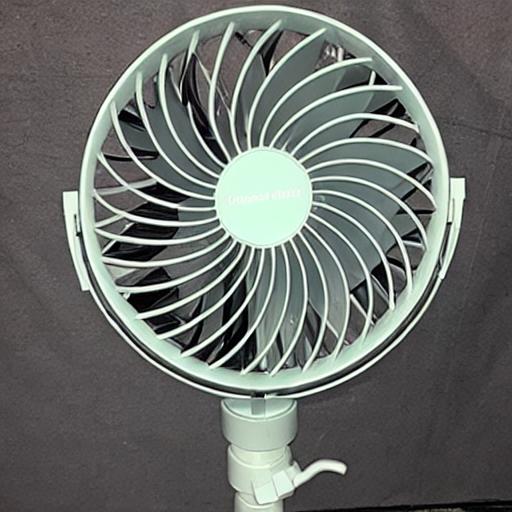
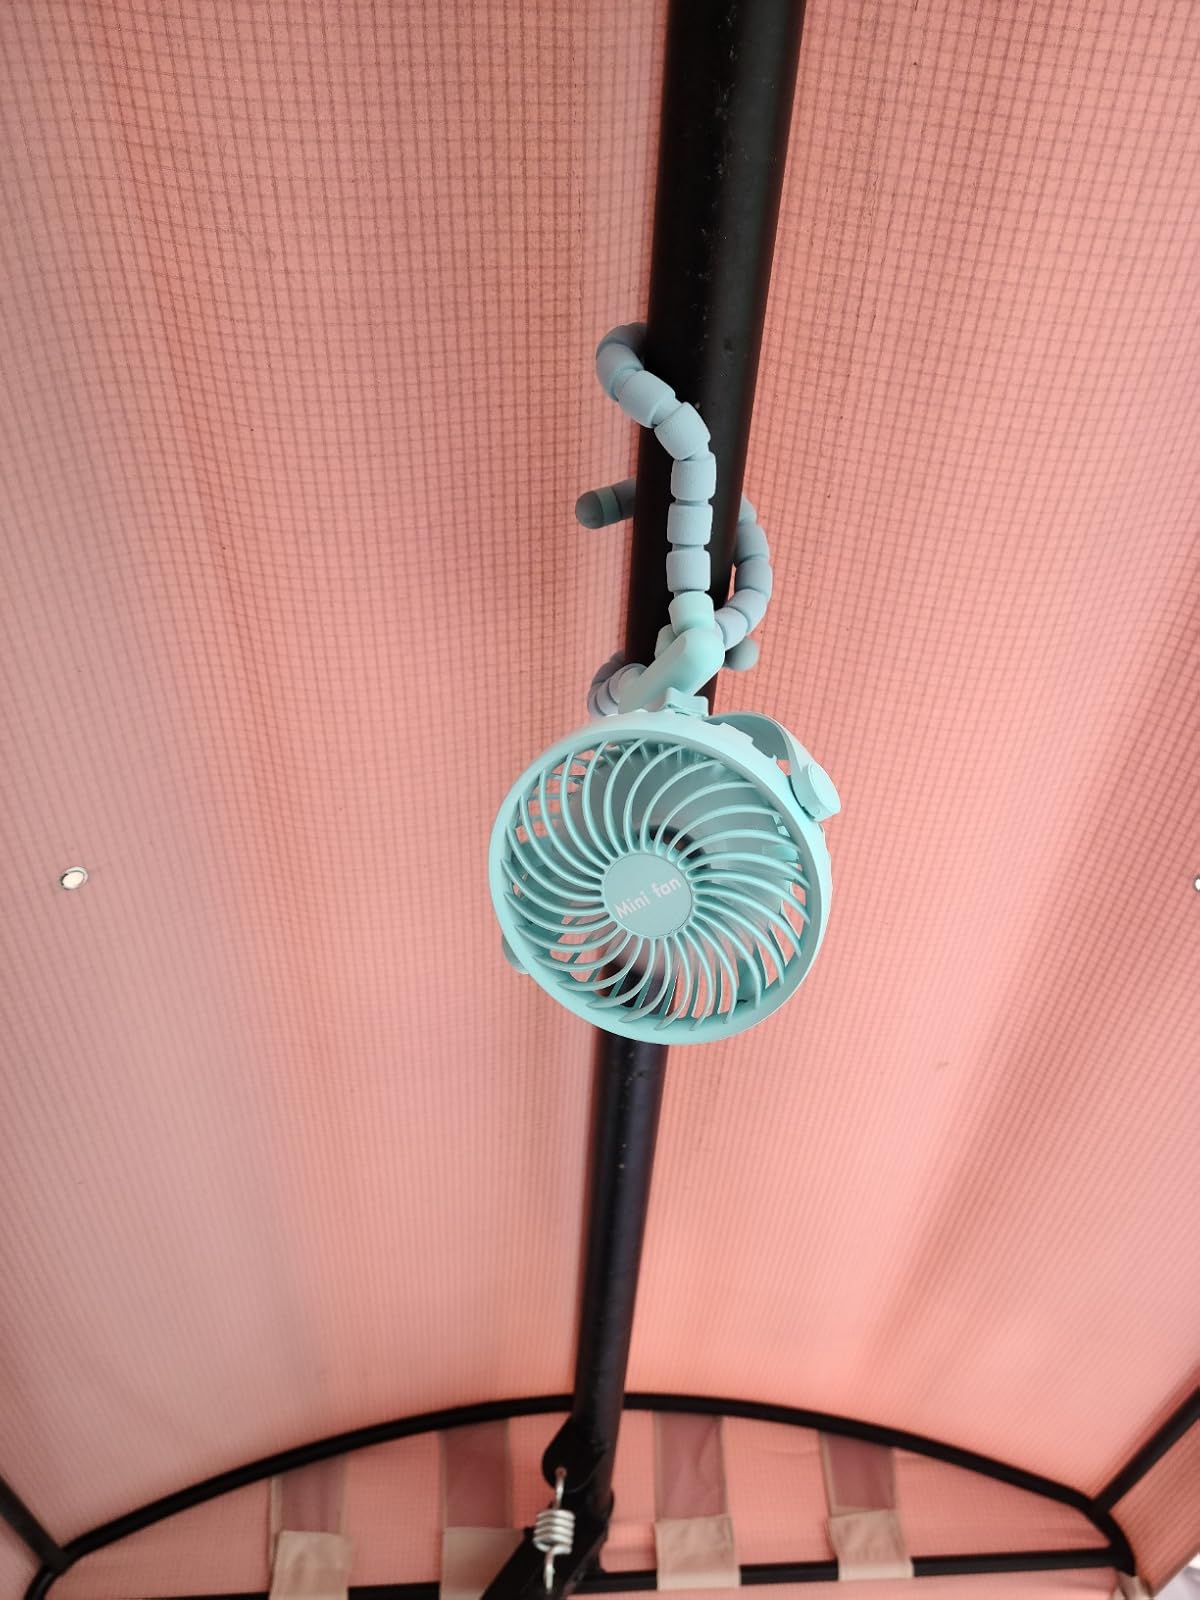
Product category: fan
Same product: no